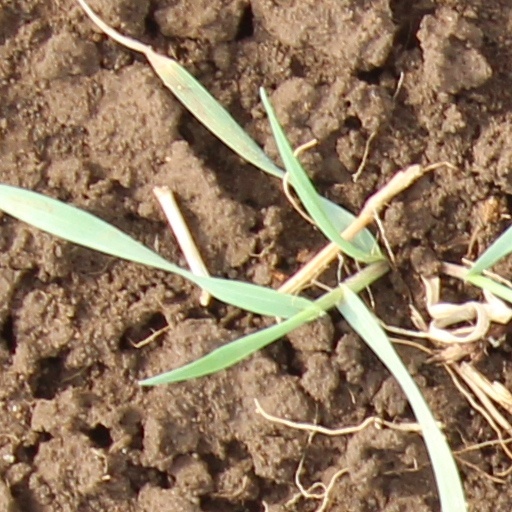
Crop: wheat